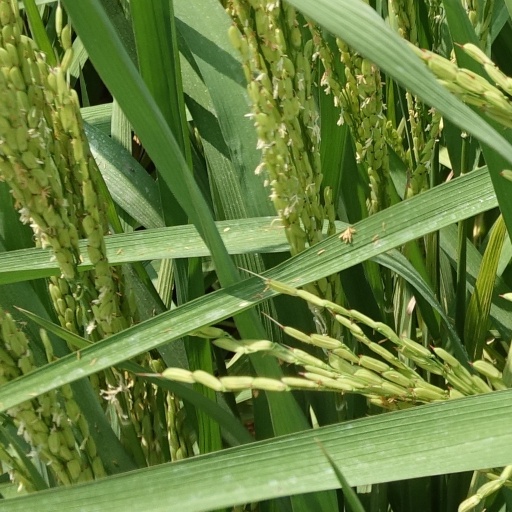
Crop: rice